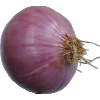
Label: Onion Red Peeled 1